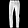
Label: Trouser